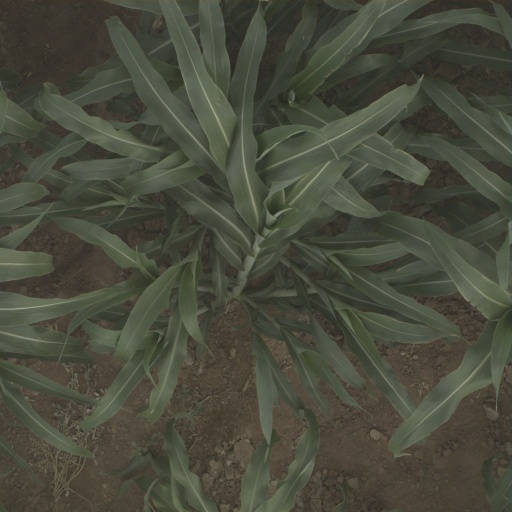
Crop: sorghum